Kim Feenstra

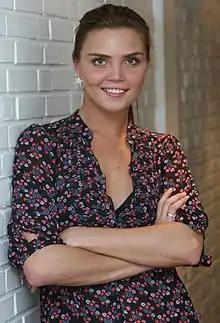
Feenstra (2009)

Feenstra came to prominence as a contestant on cycle two of "Holland's Next Top Model". Later in the show she confessed to being partially deaf in both ears due to an accident when she was a child. In the final episode, host Yfke Sturm called her the perfect candidate with potential for both runway and photographic modelling, and that Feenstra had the most potential of all the contestants to make it on either the national or international stage. Her prize was a €50,000 modeling contract with Max Models, a cover for "Glamour" magazine, three months of all expenses paid modelling in South Africa for Ice Models, and a Mercedes-Benz A-Class. Feenstra subsequently starred on the cover of "Glamour" magazine's Summer edition.